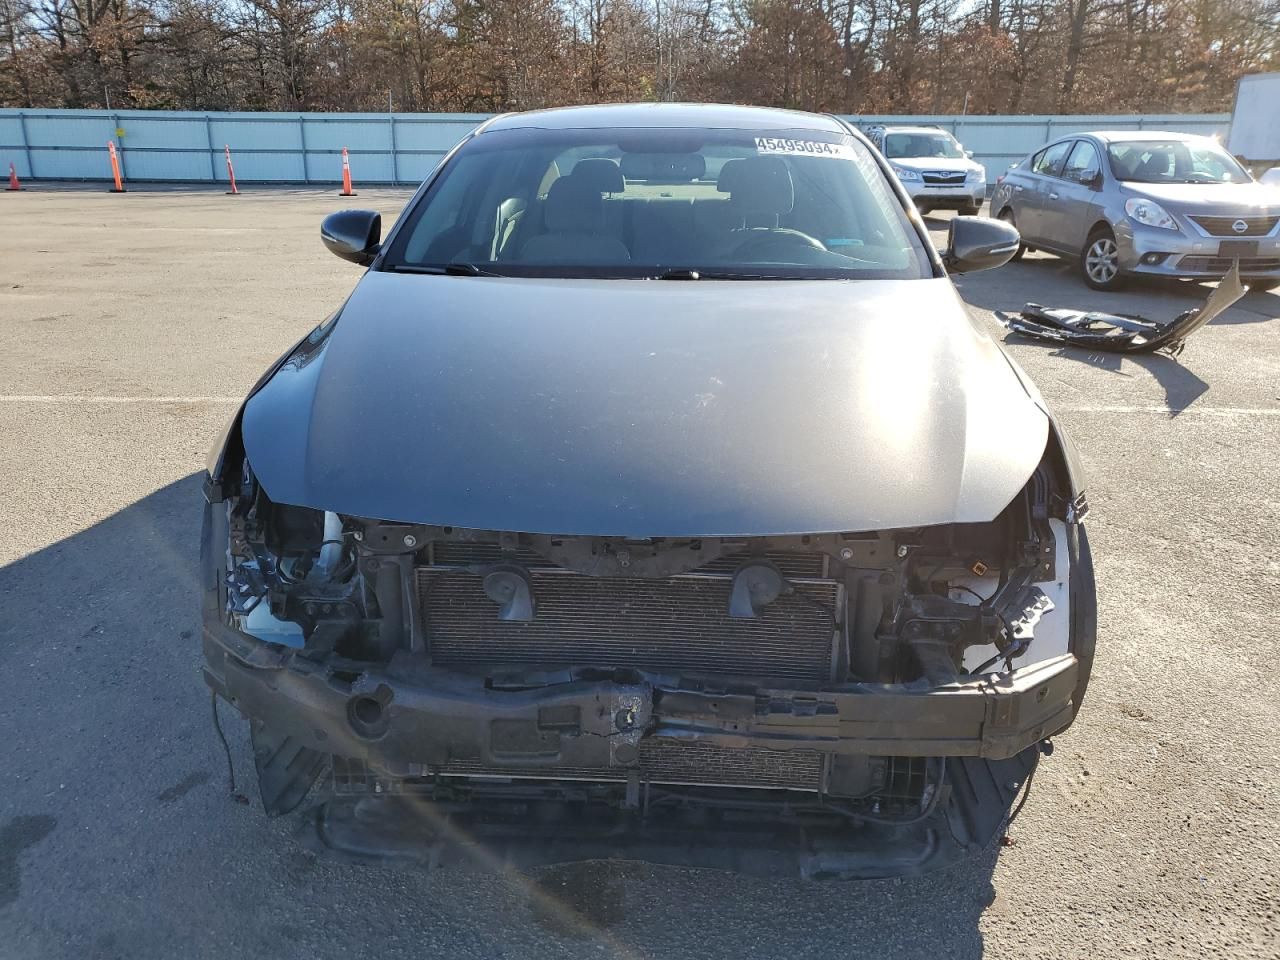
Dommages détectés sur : pare-choc avant, feu avant droit, feu avant gauche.
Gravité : majeur